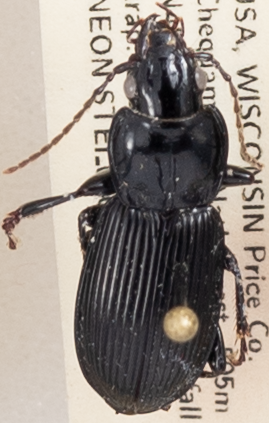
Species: Pterostichus novus
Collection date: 2019-07-09
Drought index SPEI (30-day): -0.32
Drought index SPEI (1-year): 1.69
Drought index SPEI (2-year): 0.9